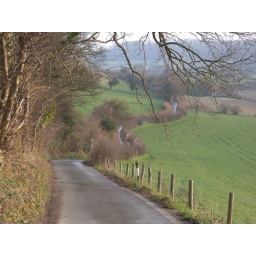
On the road in the Radnage valley running east to West Wycombe.